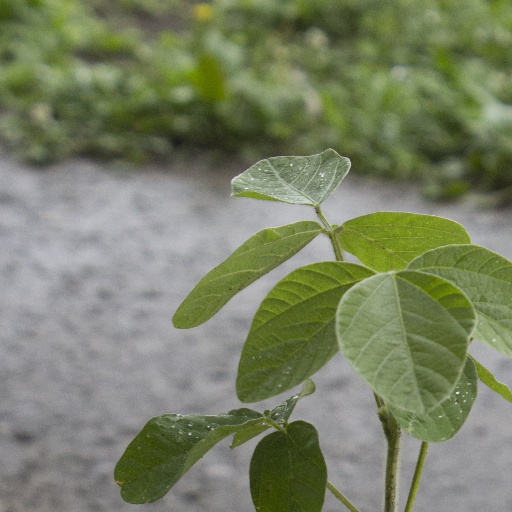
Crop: soybean